Magician's assistant

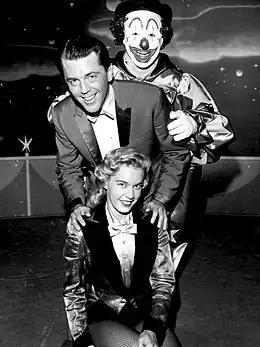
Magician's assistant Nani Darnell (bottom) with magician Mark Wilson (center) on "The Magic Land of Allakazam" in 1960

A magician's assistant is a performer in a magic act who is not billed as the magician or principal name in the act.